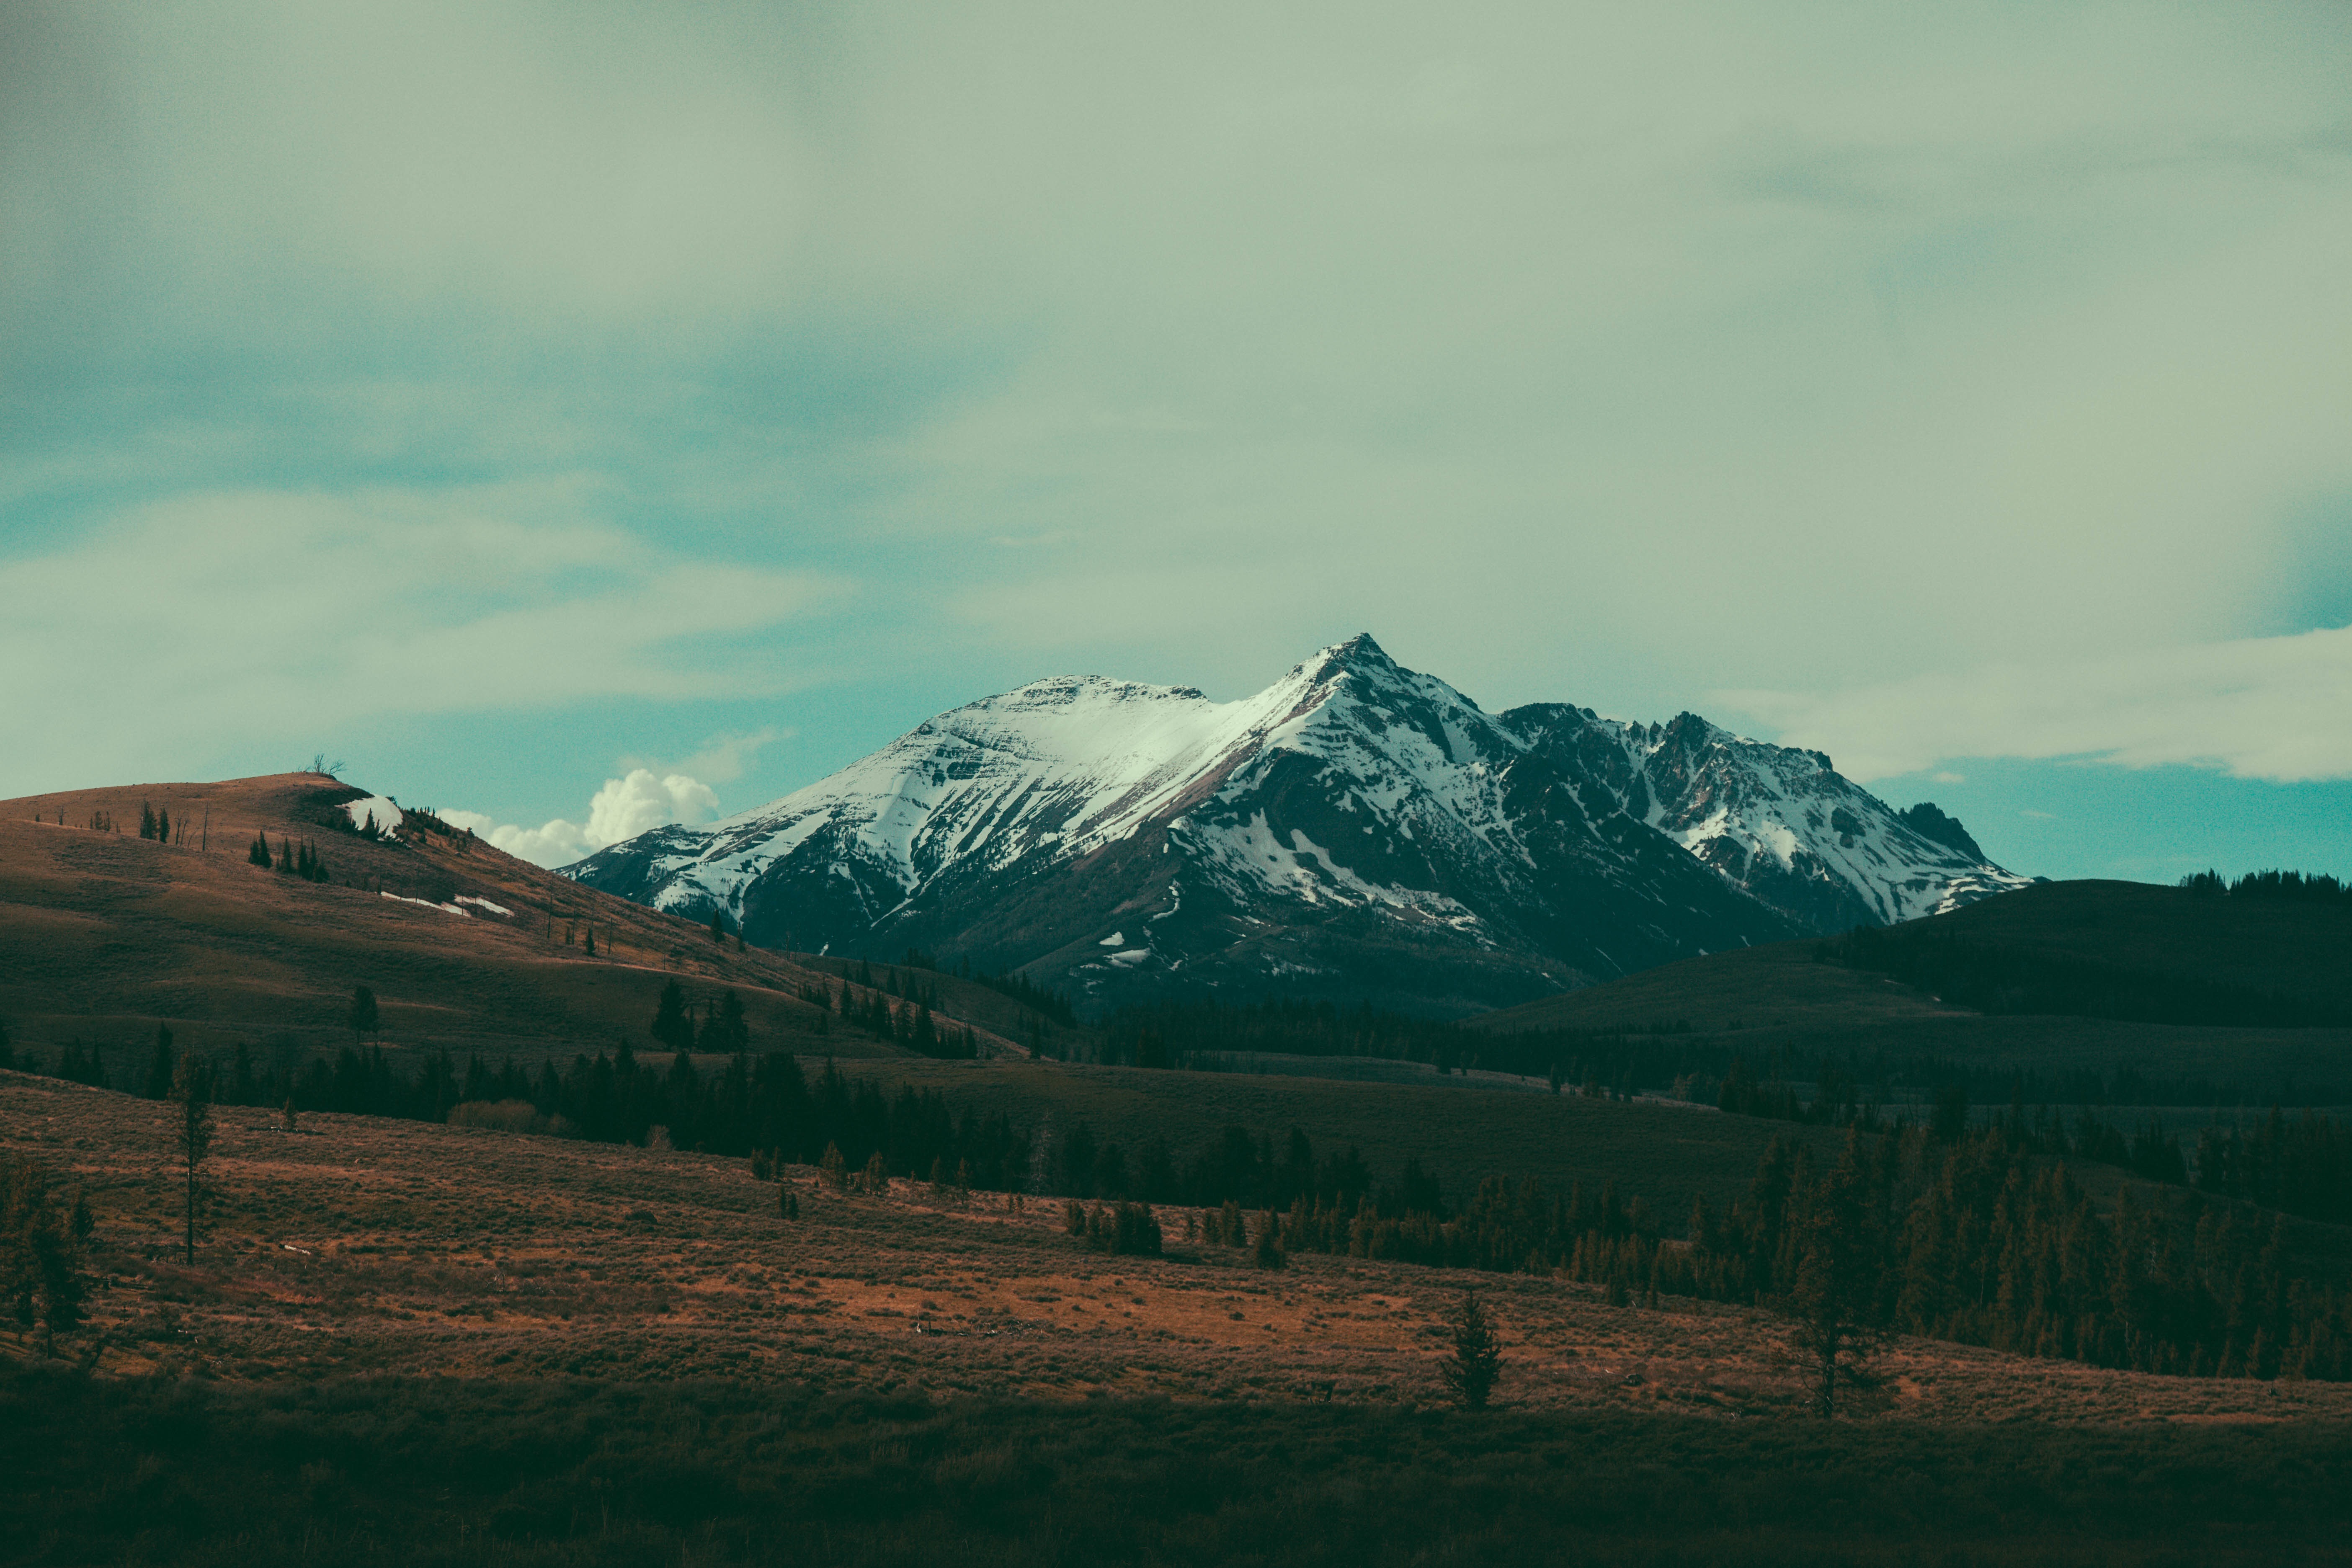
landscape, sea, nature, horizon, wilderness, mountain, cloud, sky, sunset, morning, hill, lake, dawn, peak, mountain range, dusk, green, reflection, autumn, scenery, rocky, highland, mountain landscape, outdoors, colorado, alps, plateau, loch, colorado mountains, rural area, rocky mountains, landform, mountains landscape, geographical feature, atmospheric phenomenon, mountainous landforms